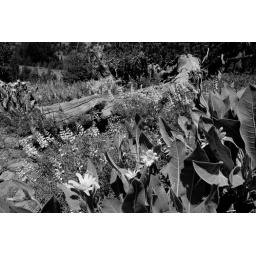
A flower grouping in B&amp;amp;W with tree snag